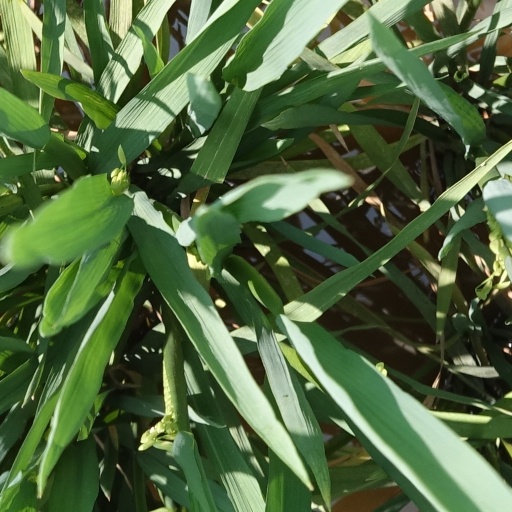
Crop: rice